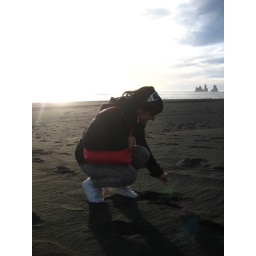
Black sand beach and hobbit houses in Vik, Iceland